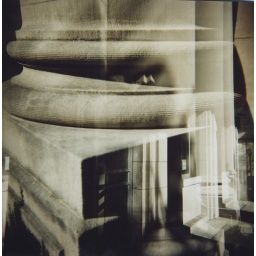
This timeless building that houses the library, built in 1911, always has the best shadows in morning sunlight.